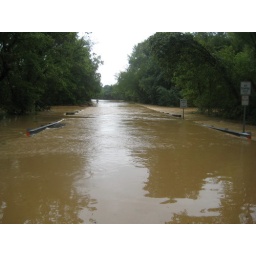
The bridge by the house on GlassMill after 3 pm